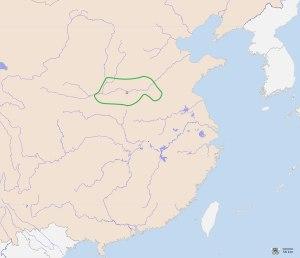
La dynastie Xia trouve sa source dans l'historiographie chinoise, en particulier le Classique des documents.